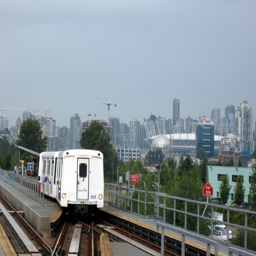
The backside of a train that is heading down the tracks.
a white train on its track some signs and buildings
there is a small white train going down the tracks
a train going down the tracks near a large city
A white train going down the train track near the city